Spanish conquest of the Maya

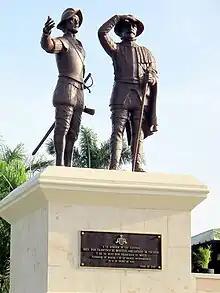
Monument in Mérida to Montejo the Elder and his son.

The richer lands of Mexico engaged the main attention of the Conquistadors for some years, then in 1526 Francisco de Montejo (a veteran of the Grijalva and Cortés expeditions) successfully petitioned the King of Spain for the right to conquer Yucatán. On 8 December of that year he was issued with the hereditary military title of "adelantado" and permission to colonise the Yucatán Peninsula. In 1527 he left Spain with 400 men in four ships, with horses, small arms, cannon and provisions. One of the ships was left at Santo Domingo as a supply ship to provide later support; the other ships set sail and reached Cozumel, an island off the east coast of Yucatán, in the second half of September 1527. Montejo was received in there in peace by the lord Aj Naum Pat. The ships only stopped briefly before making for the mainland, making landfall somewhere near Xelha in the Maya province of Ekab.